2000 UEFA Cup final

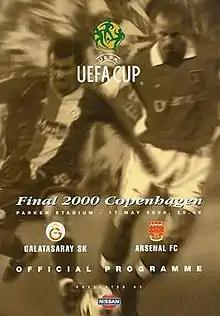
The match programme cover

The 2000 UEFA Cup Final was a football match that took place on 17 May 2000 at Parken Stadium in Copenhagen, Denmark to decide the winner of the 1999–2000 UEFA Cup. The game event pitted Galatasaray of Turkey and Arsenal of England, and was the final match of the 1999–2000 season, the 29th final of Europe's second largest club football competition, the UEFA Cup. It was Galatasaray's first appearance in a final of a European tournament and Arsenal's first UEFA Cup final.